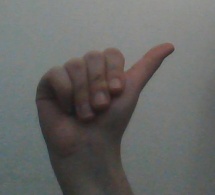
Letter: dhad